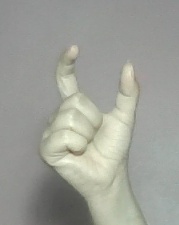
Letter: nun